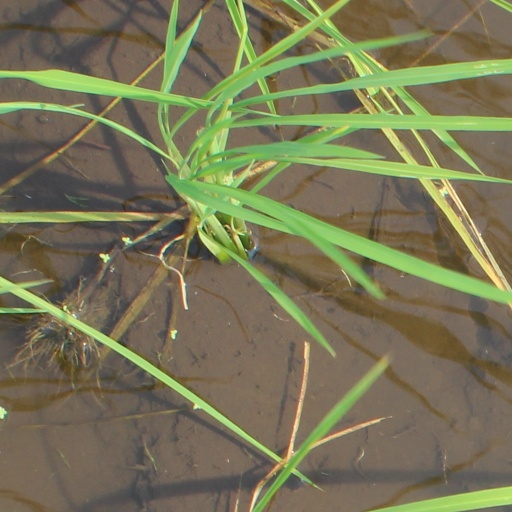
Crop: rice